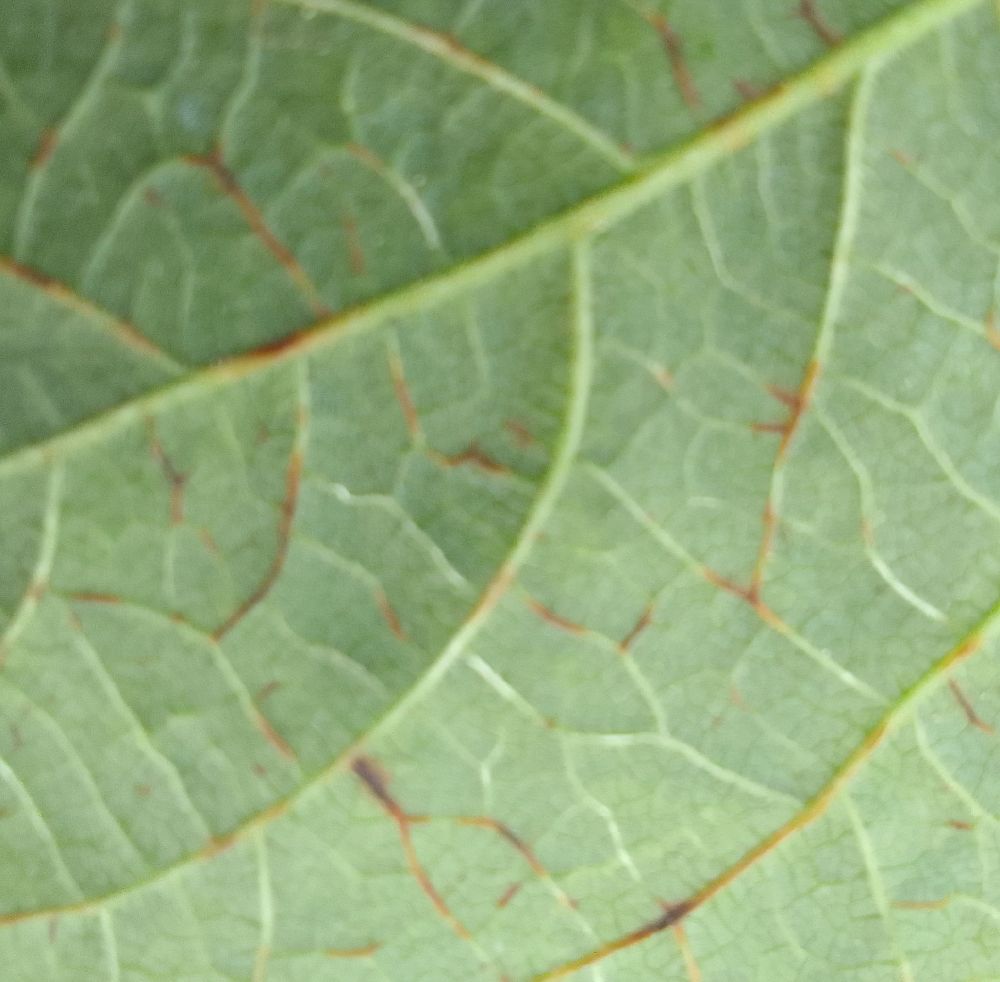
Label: anthracnose